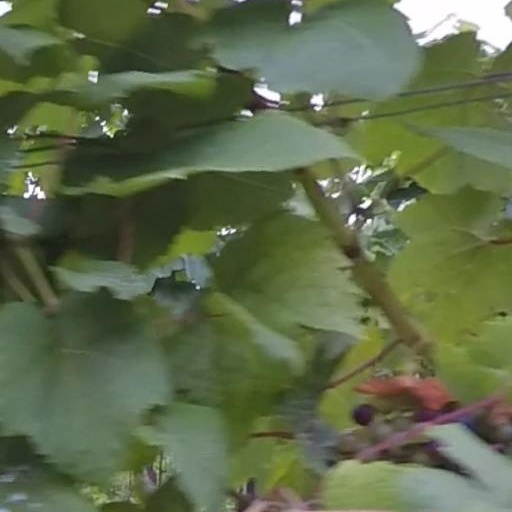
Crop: grape